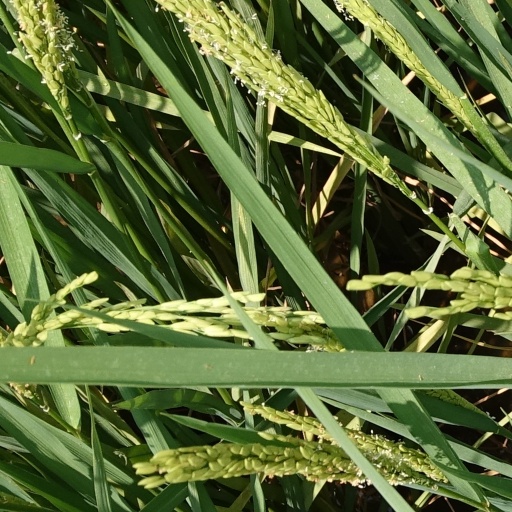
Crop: rice